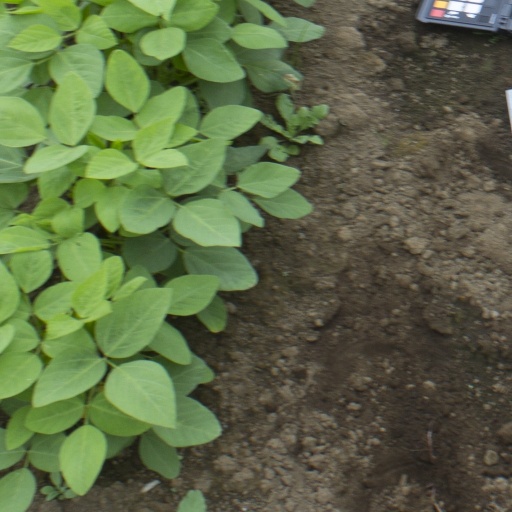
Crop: soybean